Air Force blue

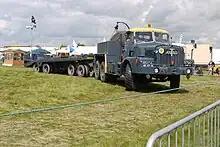
Thornycroft Antar Mk 3 in Royal Air Force blue colour scheme

Air Force blue, more specifically Air Force blue (RAF) or RAF blue, is a medium shade of the colour azure. The shade derives from the light blue uniforms issued to the newly formed British Royal Air Force in 1920, which were influential in the design of the uniforms of some other air forces around the world. Similar shades are still used in Royal Air Force uniforms and the Royal Air Force Ensign.